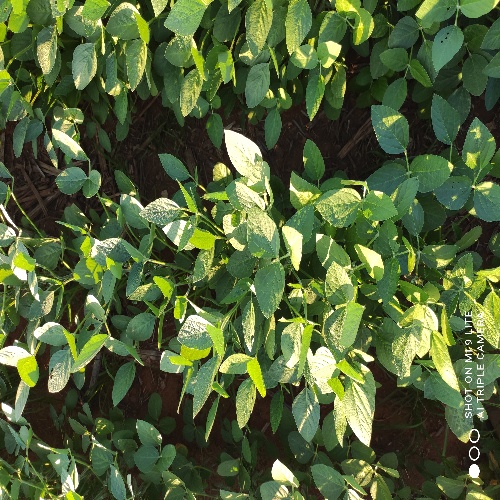
Label: Healthy